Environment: lab
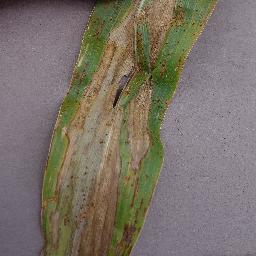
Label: northern_corn_leaf_blight